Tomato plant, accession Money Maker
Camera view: bottom (45 deg); turntable rotation: 150 degrees
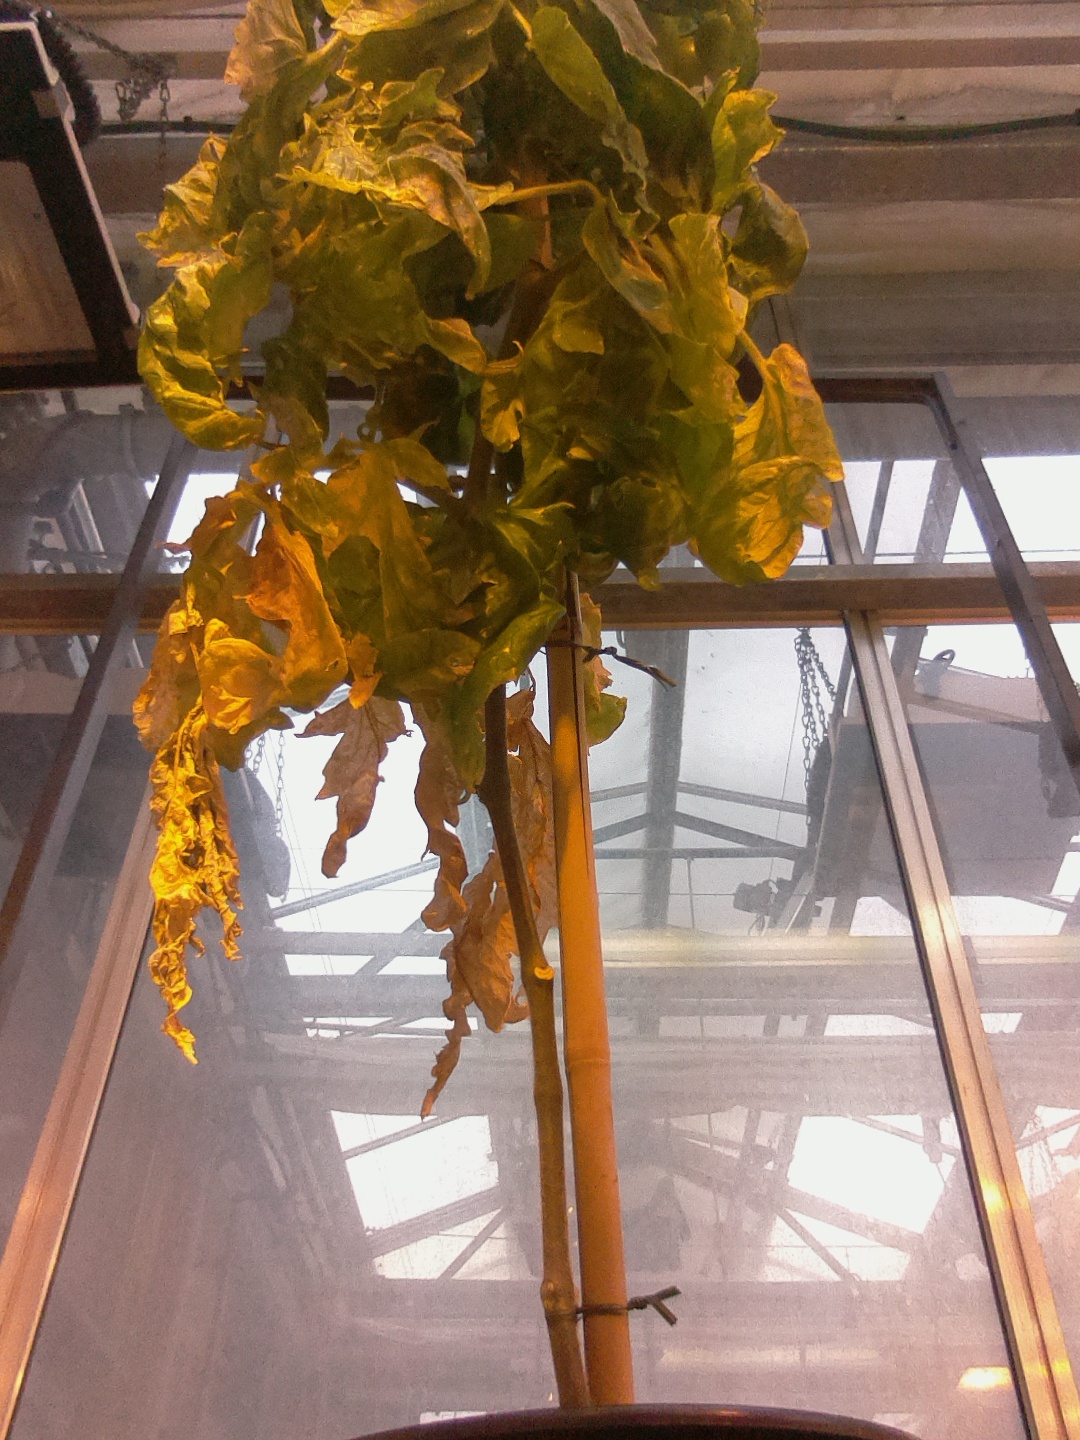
BBCH growth stage 81: 10%-20% of fruits show typical fully ripe color